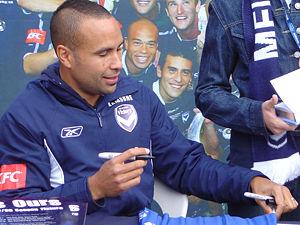
Le match de football Australie – Samoa américaines se déroule le 11 avril 2001 à Coffs Harbour, en Australie. Le match se termine sur un score fleuve de 31 buts à 0 en faveur de l'Australie. Comptant pour la 3ᵉ journée des éliminatoires à Coupe du monde 2002, cette rencontre voit se faire battre deux records, le record mondial du plus gros écart de buts enregistré lors d'un match international de football et celui du plus grand nombre de buts inscrits en un match officiel avec un total de 13 buts pour l'attaquant international australien, Archie Thompson. Avant la rencontre le natif d'Otorohanga, comptait 2 sélections et un but à son compteur.